Mozarabic Rite

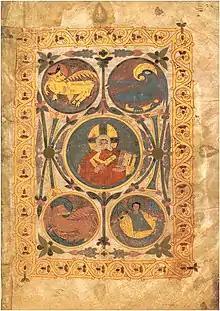
"Maiestas Domini" and the symbols of the Four Evangelists from the León Bible of 960

The Islamic conquest of the Iberian Peninsula in 711 checked the development of the Hispanic Rite. Although a band of Christians from the north asserted independence, eventually leading to the Reconquista, the majority of the Christian population and the religious hierarchy were situated in areas dominated by Muslims. Such Christians who lived under Moorish rule, and later came to adopt elements of Arabic culture while retaining their own, were termed Mozarabs. While the Islamic authorities accorded the Mozarabs "dhimmi" status (thus allowing them to practice their religion with certain restrictions), public displays of faith and the construction of new churches were prohibited, which limited the ability of the rite to develop naturally and perhaps even contributed to an attitude of conservatism. Nevertheless, as territories were taken back by Christians in the north, some Christians in the south fled to liberated areas and in certain cases even contributed to efforts at repopulation of abandoned towns, particularly in the Kingdom of León. These refugees continued to perform their liturgy and eventually to resume its development. Consequently, partially due to pressure from Rome, councils dedicated to the rite's reform and development took place at León (1020), Coyanza (1055), and Compostela (1056).